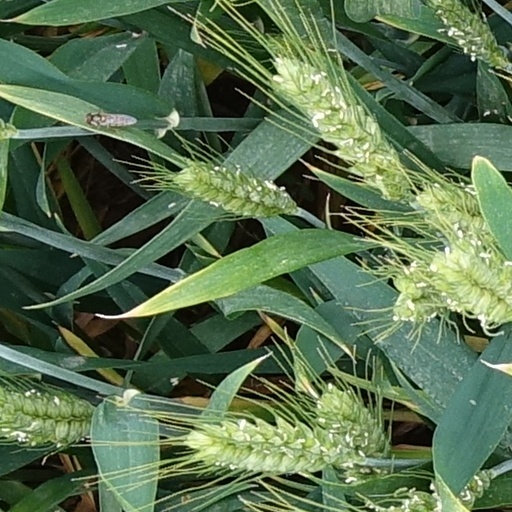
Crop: wheat